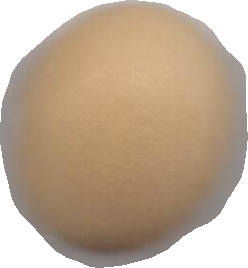
Variety: Grobogan